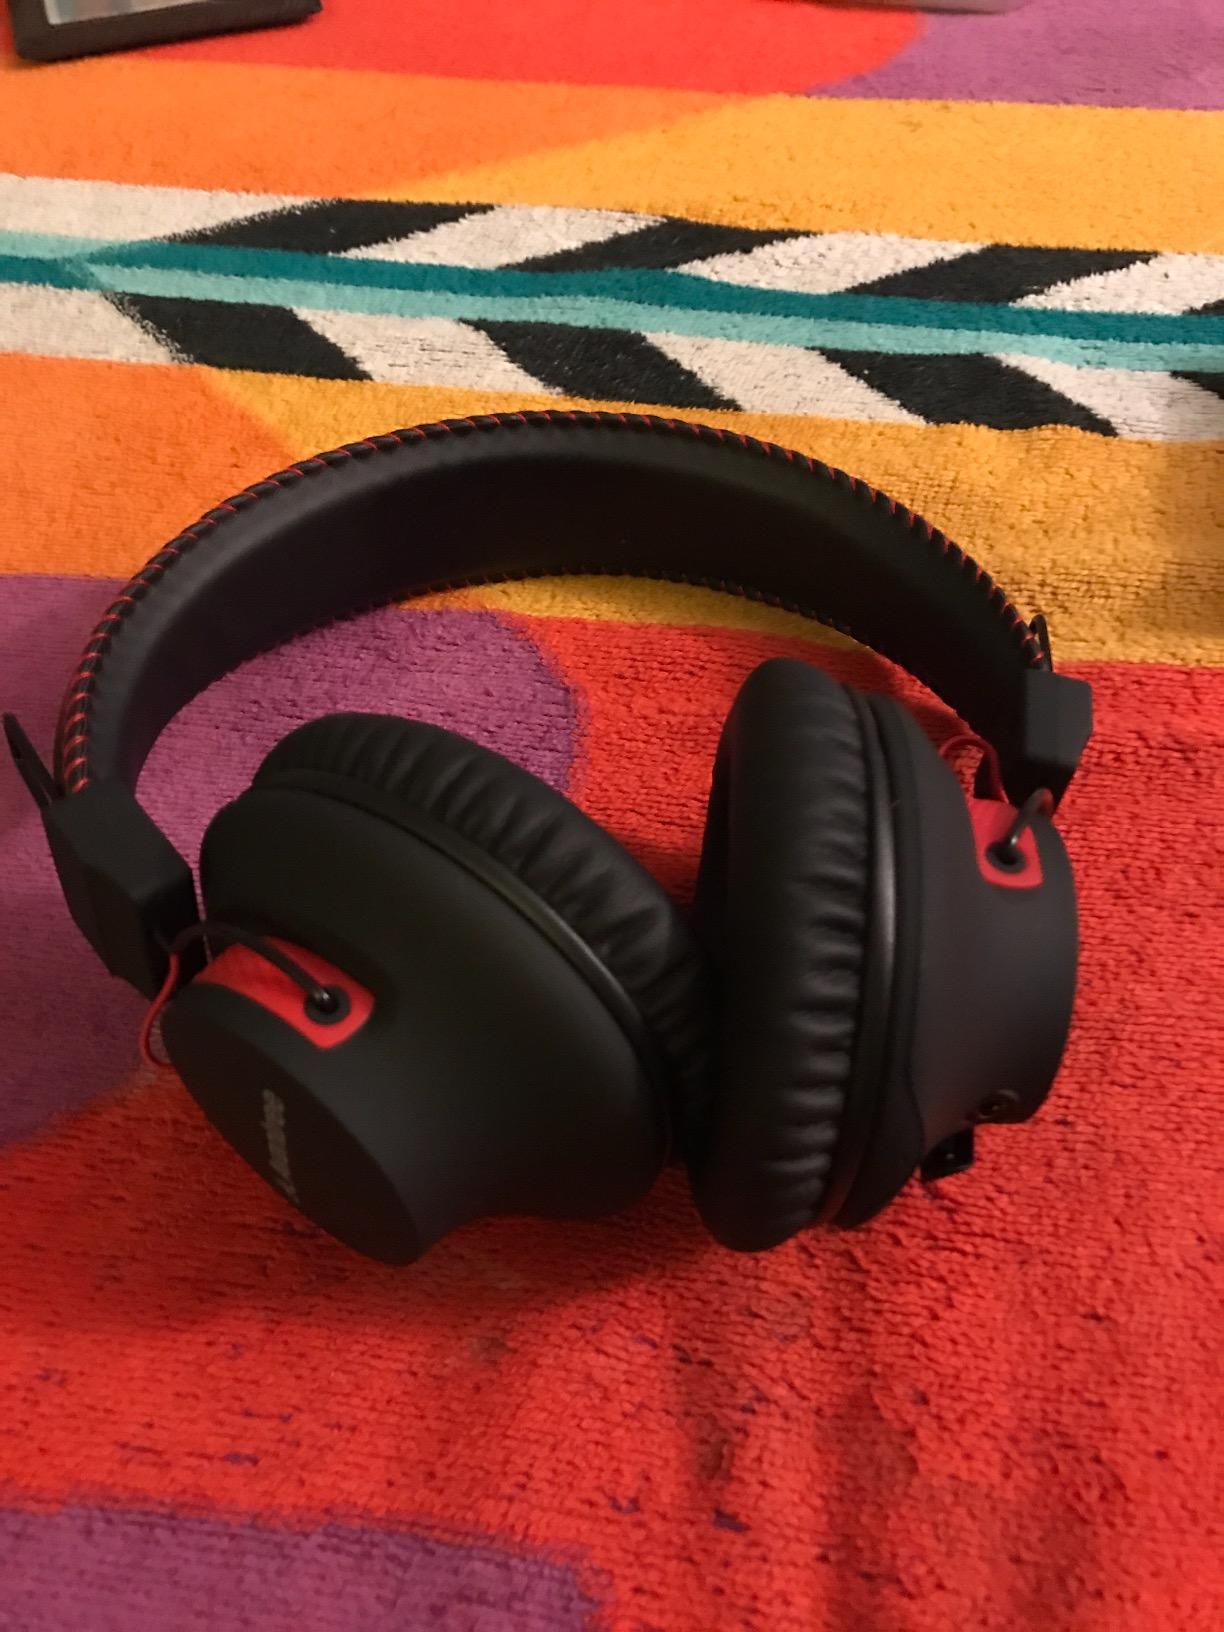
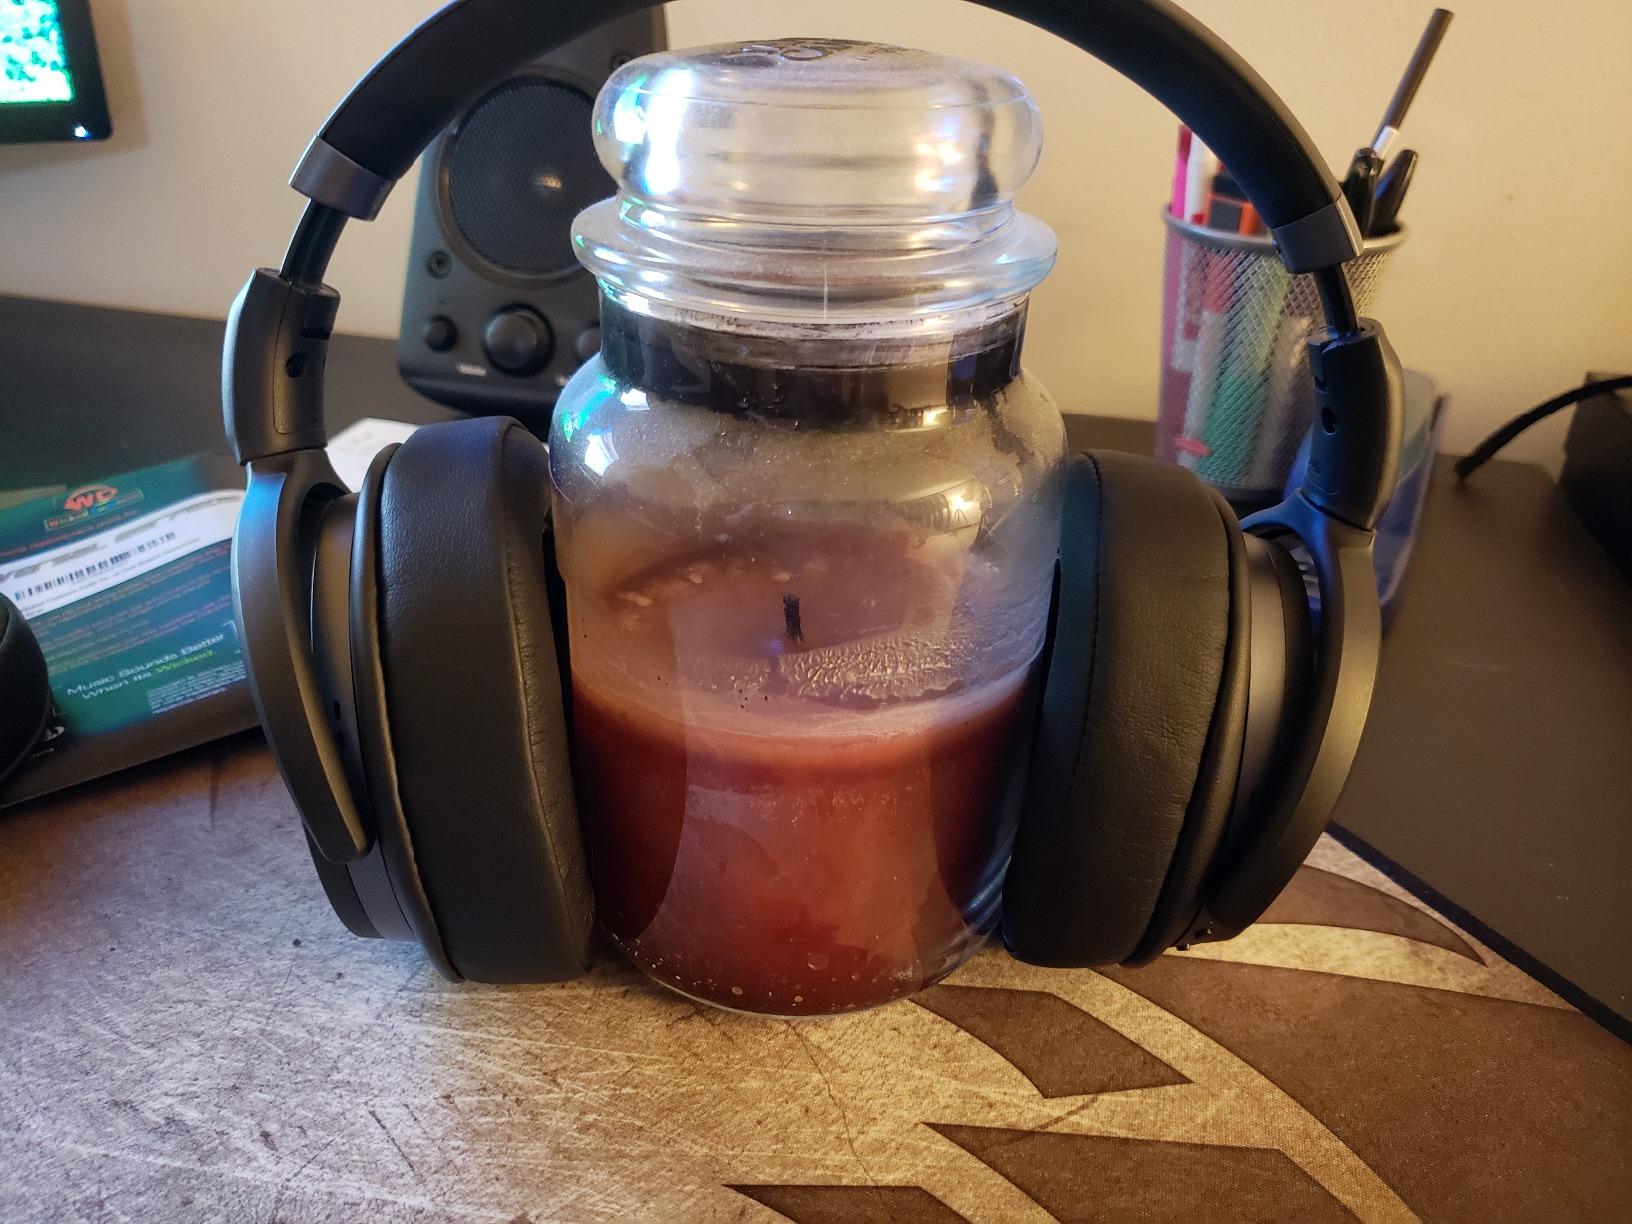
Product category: headphones
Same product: no